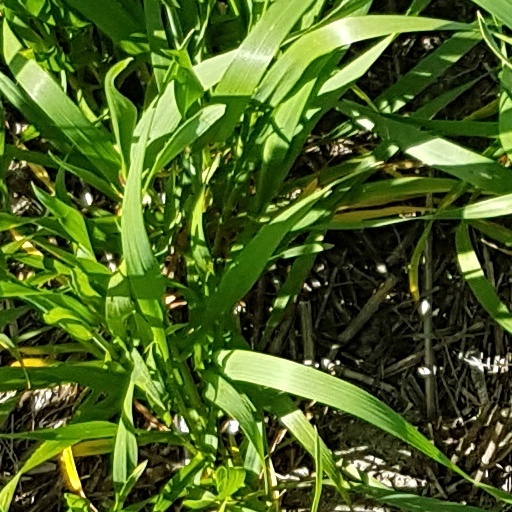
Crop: wheat